In Search of Santa

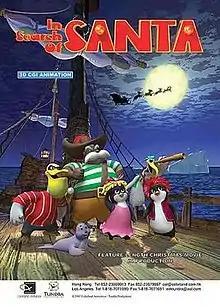
Film poster

In Search of Santa is a 2004 animated Christmas adventure film starring Hilary Duff and her older sister Haylie Duff in their first voice roles. It was directed by William R. Kowalchuk, the production of the film began in 1998 as it was originally to be entirely made in hand-drawn traditional animation and have planned to be released in 1999, but then somehow decided to, not only it was switched from hand-drawn to fully CGI, but to be pushed further to be released on October 27, 2004, in Australia and on November 23, 2004, in the United States. The film was animated using Alias Maya.